Question: What is to the right of the horse?
Tambaya: Menene a gefen hagun dokin?
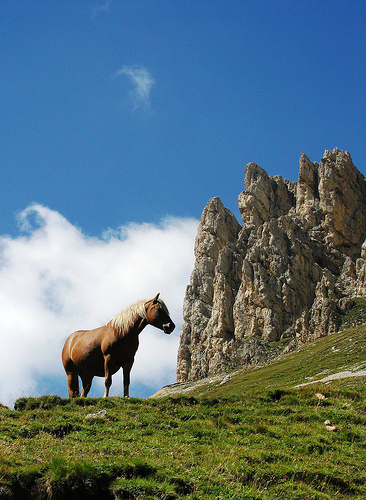
Answer: Rocks.
Amsa: Dutsina.